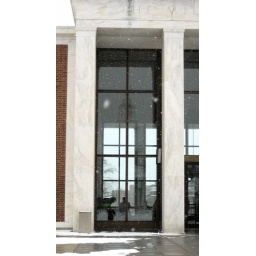
Gilman Hall reflected in the library window